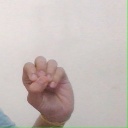
अक्षर: उ